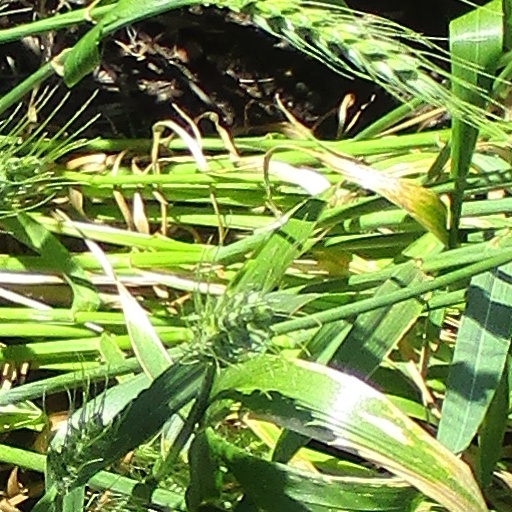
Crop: wheat